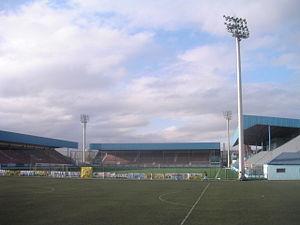
La culture de l'Azerbaïdjan, pays de l'Asie du Caucase, désigne d'abord les pratiques culturelles observables de ses habitants.
La Coupe du monde féminine de football des moins de 17 ans 2012 est la troisième édition de la Coupe du monde féminine de football des moins de 17 ans et se déroule en Azerbaïdjan. Le pays organisateur a été choisi par le comité exécutif de la Fédération internationale de football association le 19 mars 2010.
L’Azerbaïdjan, en forme longue la république d'Azerbaïdjan, est un pays du Caucase situé sur la ligne de division entre l'Europe et l'Asie. Sa capitale est Bakou, sa langue officielle est l'azéri et sa monnaie est le manat. Le pays a gagné son indépendance au moment de l'éclatement de l'Union des républiques socialistes soviétiques en 1991.
Les sports en Azerbaïdjan couvrent un grand nombre de disciplines. Les sports traditionnels en Azerbaïdjan ont des racines anciennes, et à l'époque actuelle, les deux sports, traditionnels et modernes, sont tout aussi populaires.